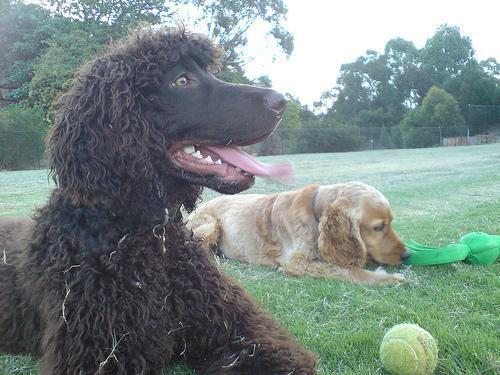
Irish_water_spaniel